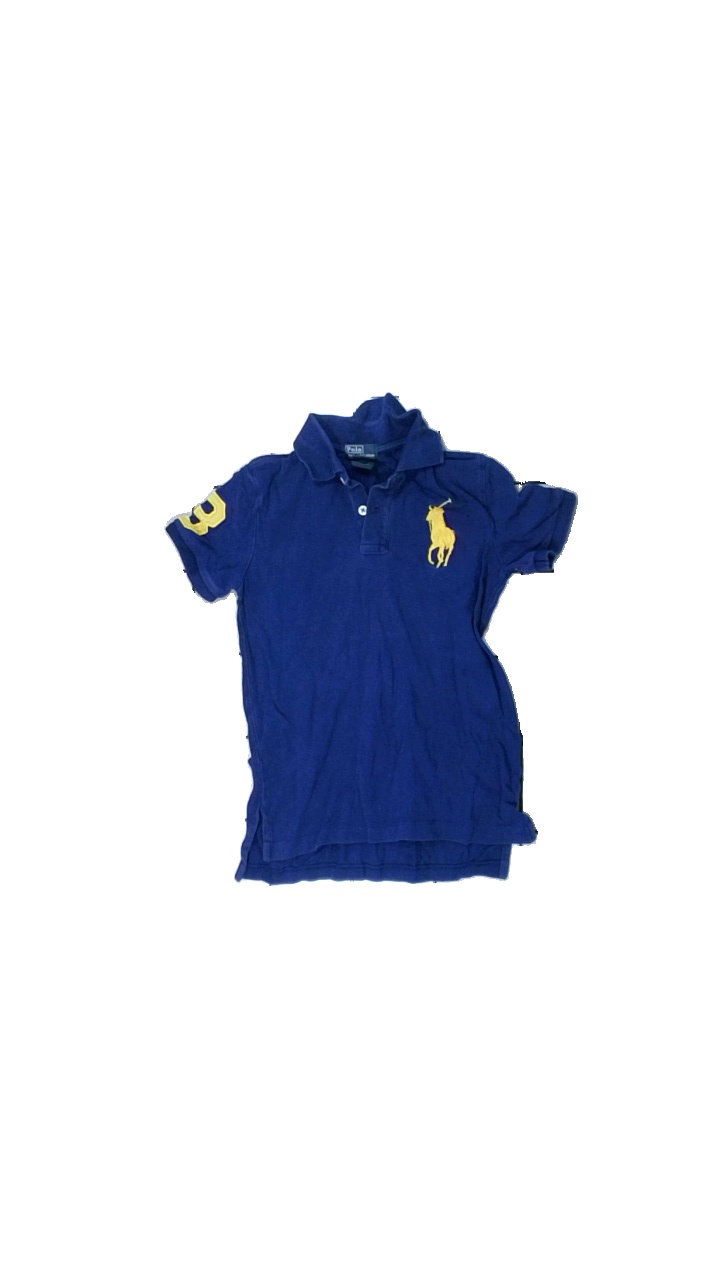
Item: T-shirt (Children)
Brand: Polo
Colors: Blue
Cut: Regular
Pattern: Embroidered
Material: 100% Cotton
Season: All
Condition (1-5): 2
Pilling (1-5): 5
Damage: Washed out
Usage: Recycle
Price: <50